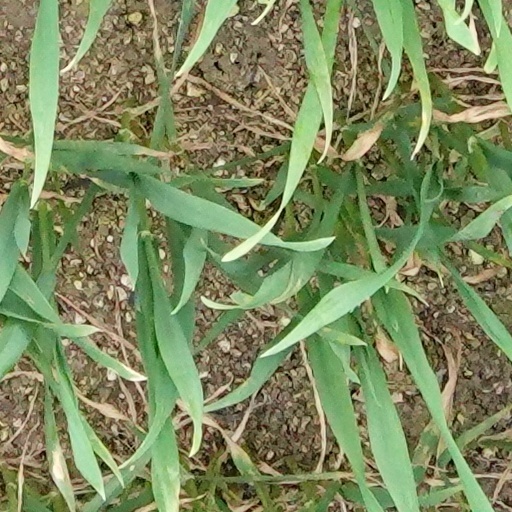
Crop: wheat